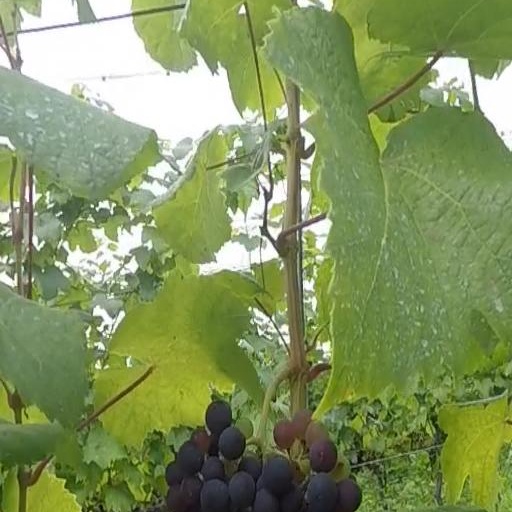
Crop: grape